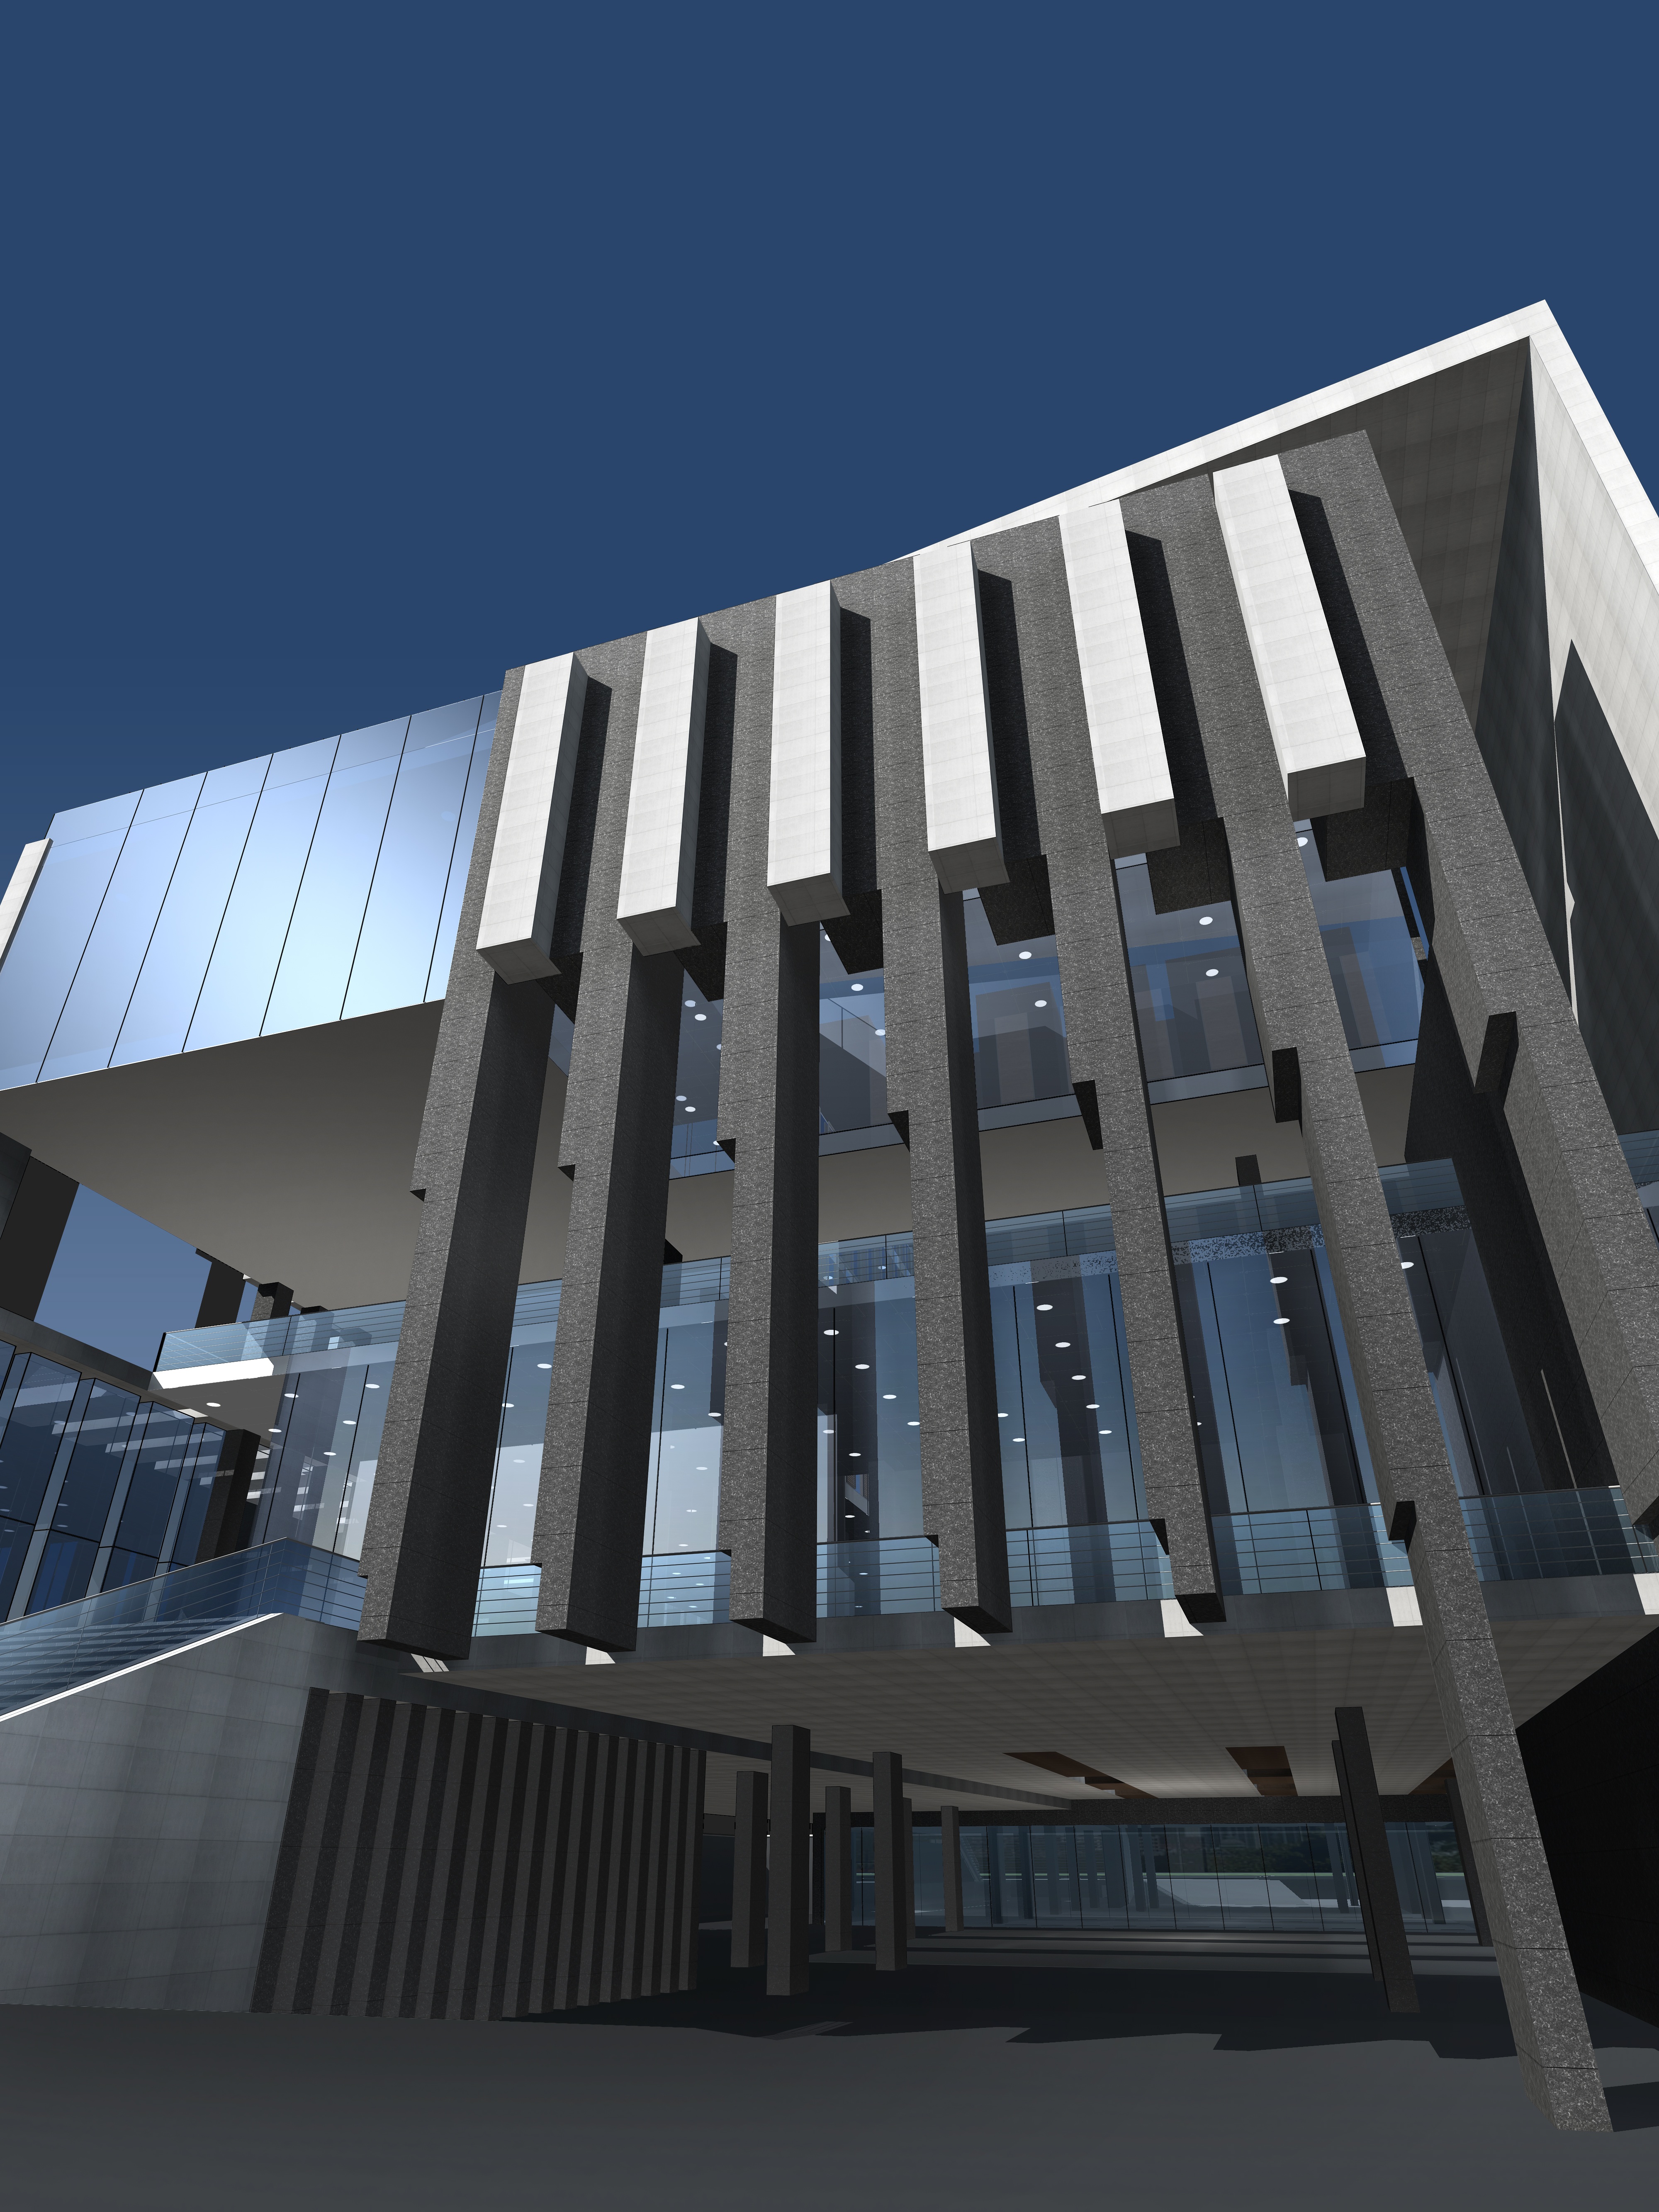
architecture, structure, building, entrance, facade, professional, tower block, effect picture, details, commercial building, headquarters, daylighting, brutalist architecture